Land of Ninja

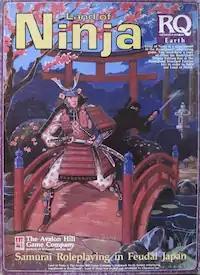
Avalon Hill edition, cover by Steve Purcell

Land of Ninja is a supplement published under license by Avalon Hill in 1987 for Chaosium's fantasy role-playing game "RuneQuest".